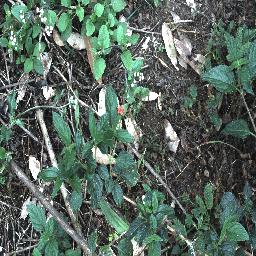
Label: lantana